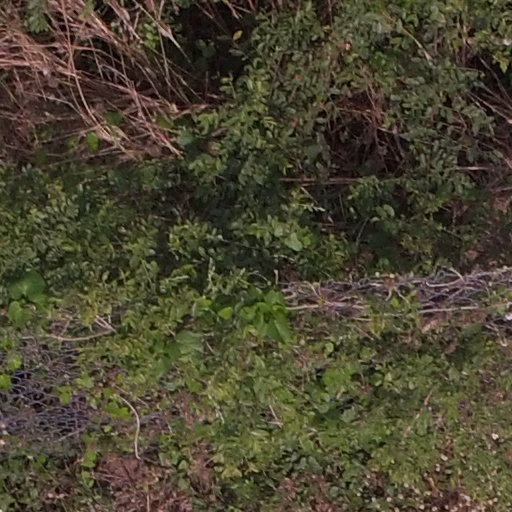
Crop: maize; corn